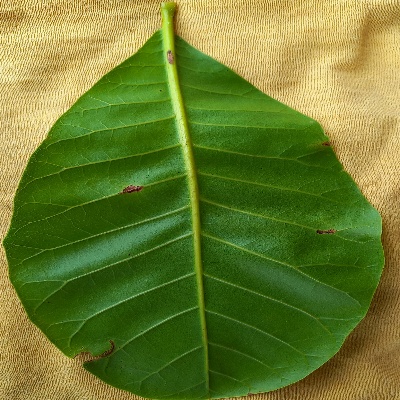
Crop: Cashew
Condition: anthracnose